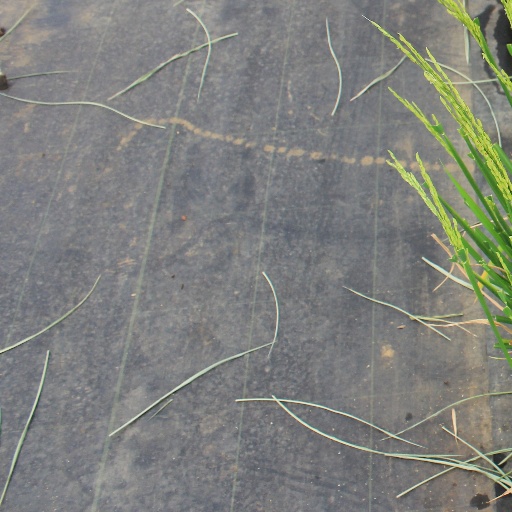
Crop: rice